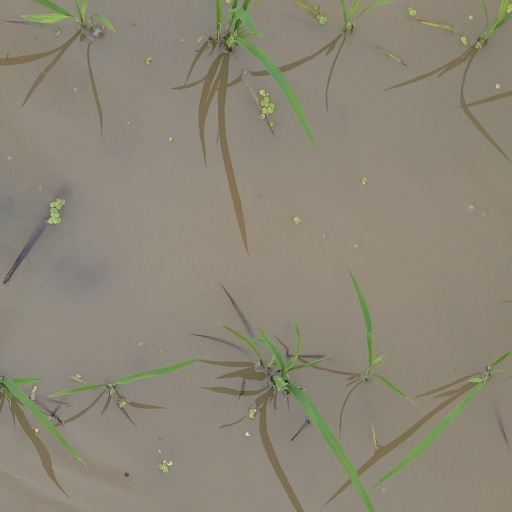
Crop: rice